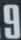
Number: 9